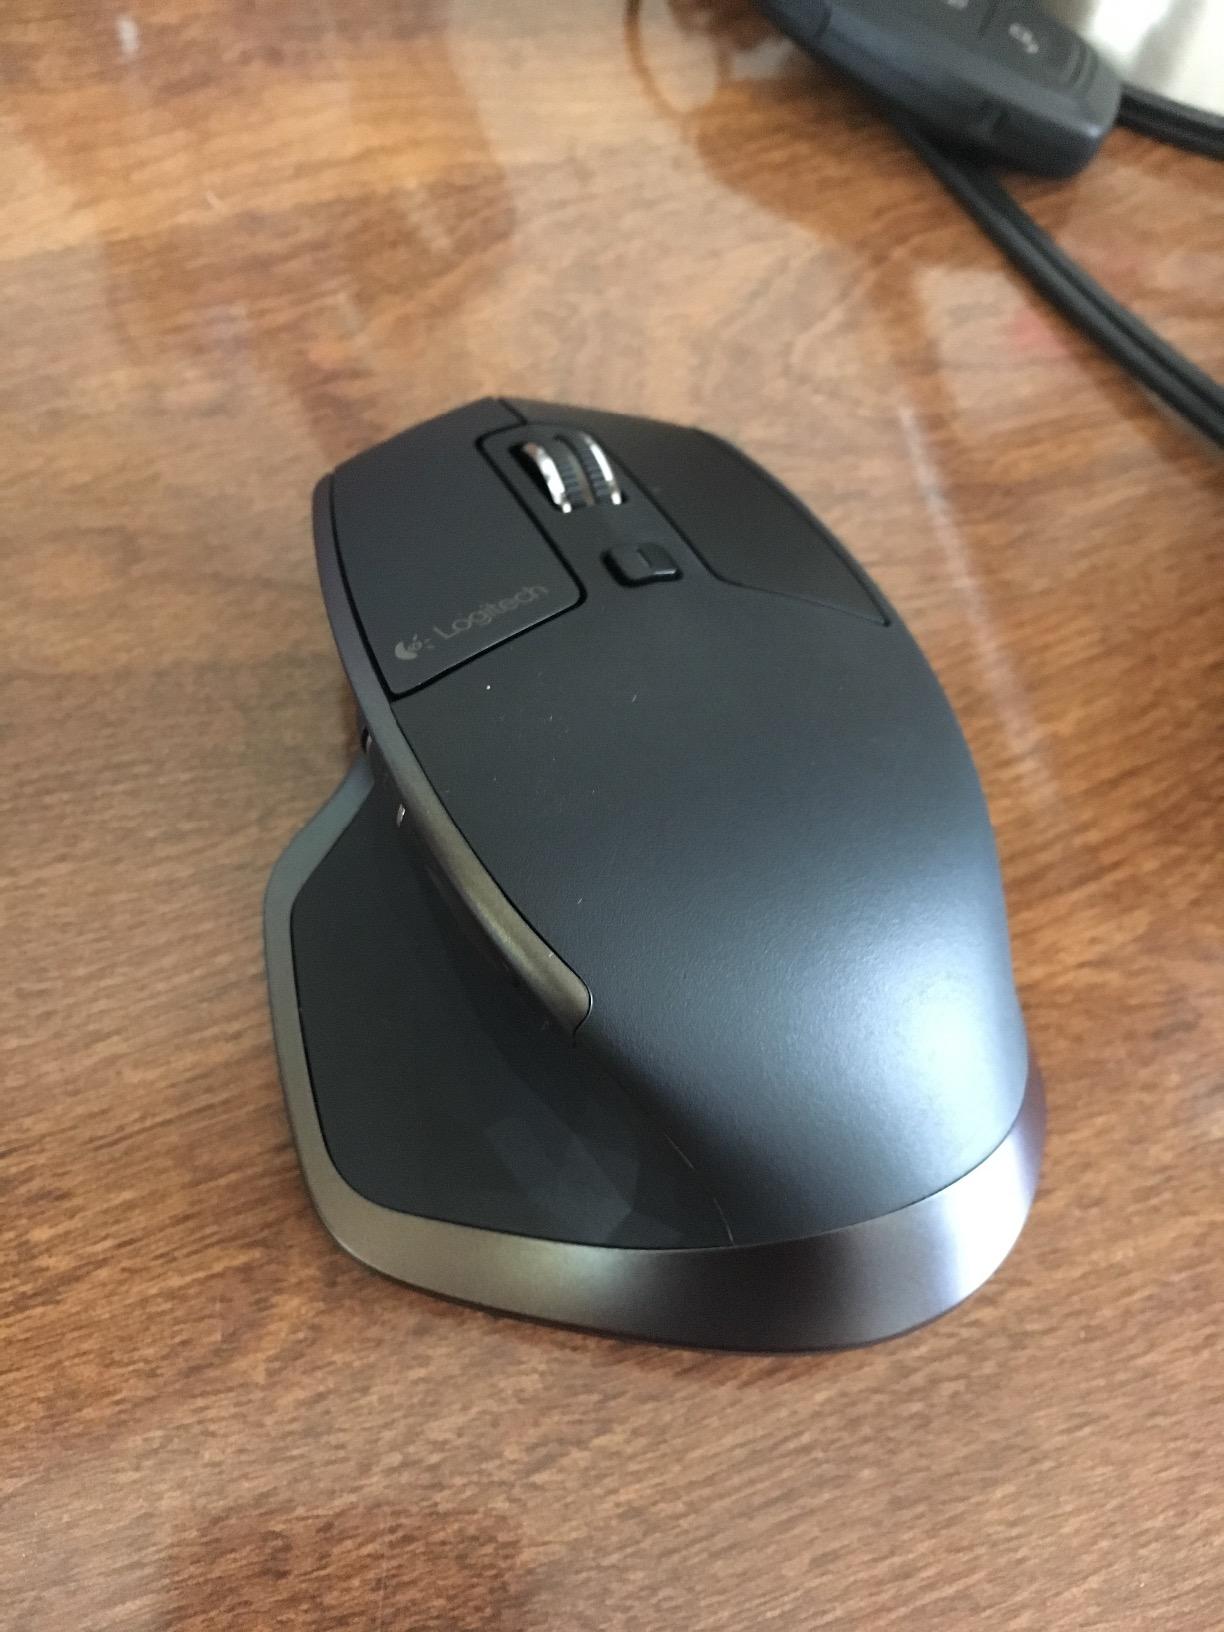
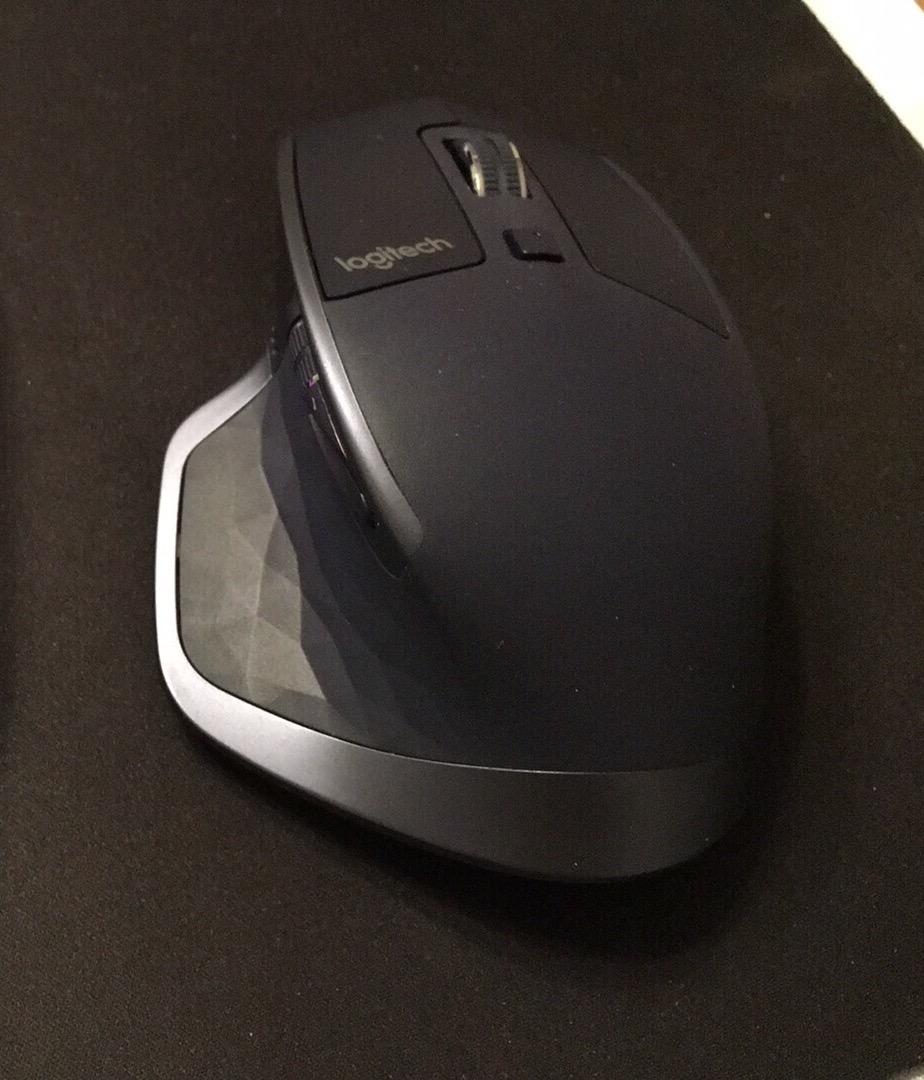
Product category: mouse
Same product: yes